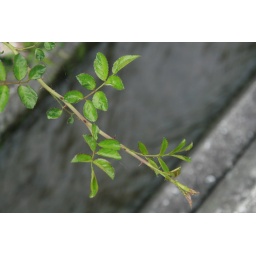
like a bridge over troubled water